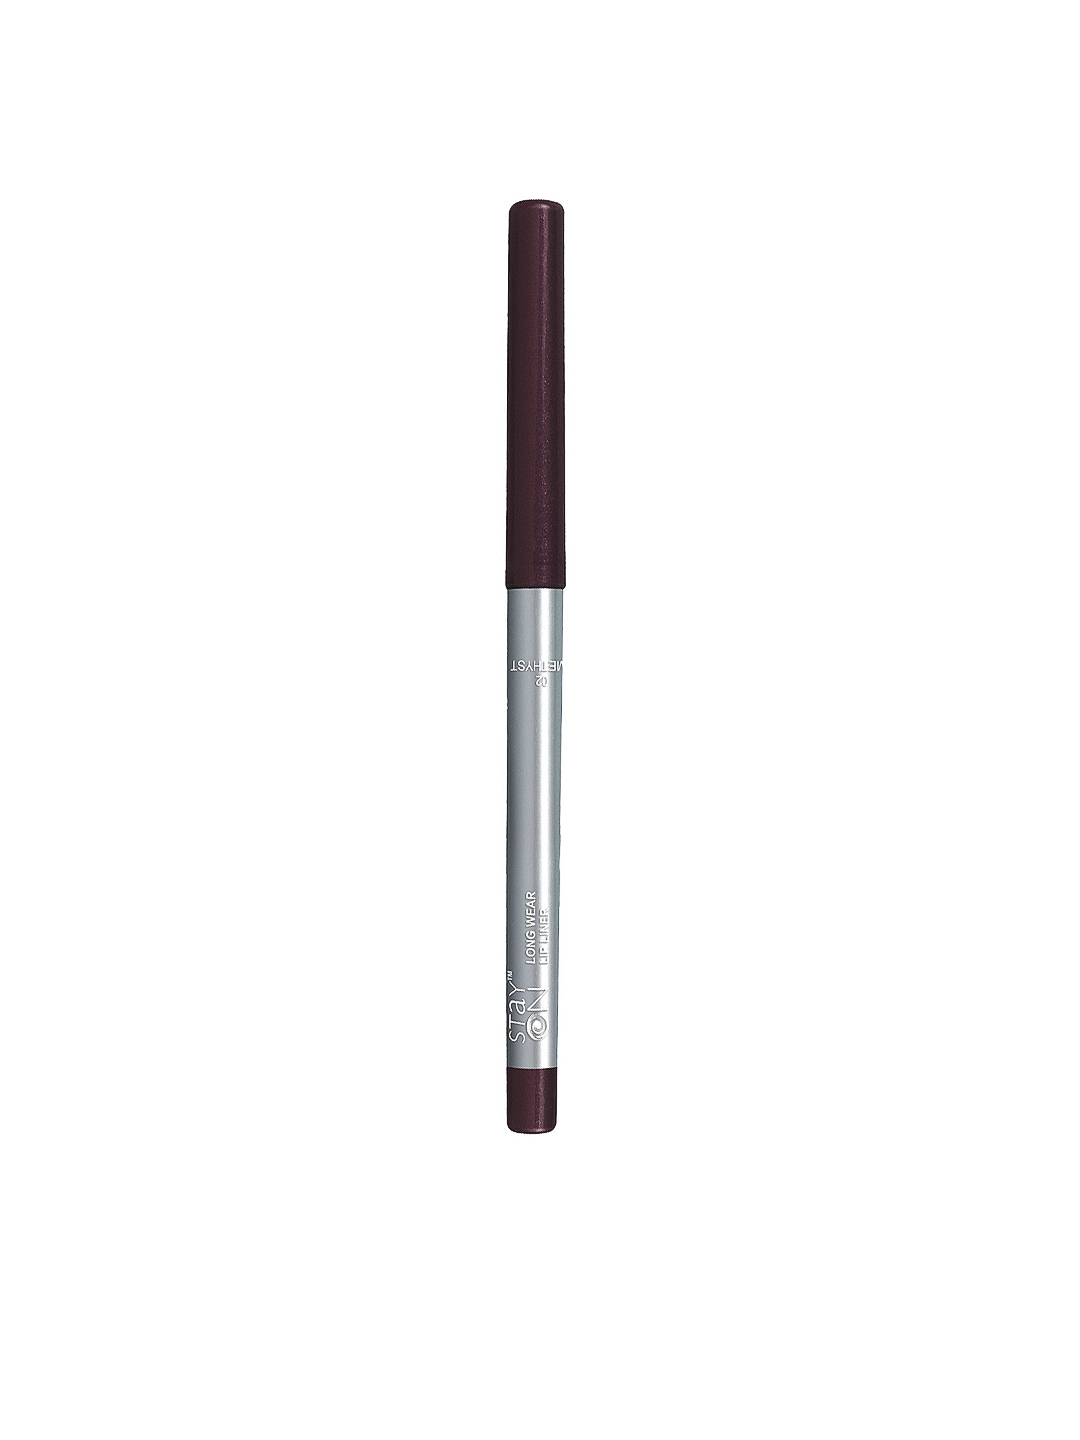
Streetwear Stay On Longwear Amethyst Lip Liner 02
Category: Personal Care / Lips / Lip Liner
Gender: Women
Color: Purple
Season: Spring 2017
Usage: Casual